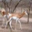
Label: deer